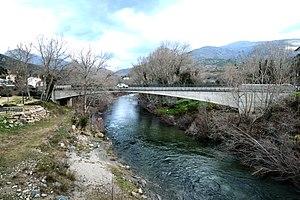
Castello-di-Rostino est une commune française située dans la circonscription départementale de la Haute-Corse et le territoire de la collectivité de Corse. Le village appartient à la piève de Rostino, en Castagniccia.